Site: brandenburg
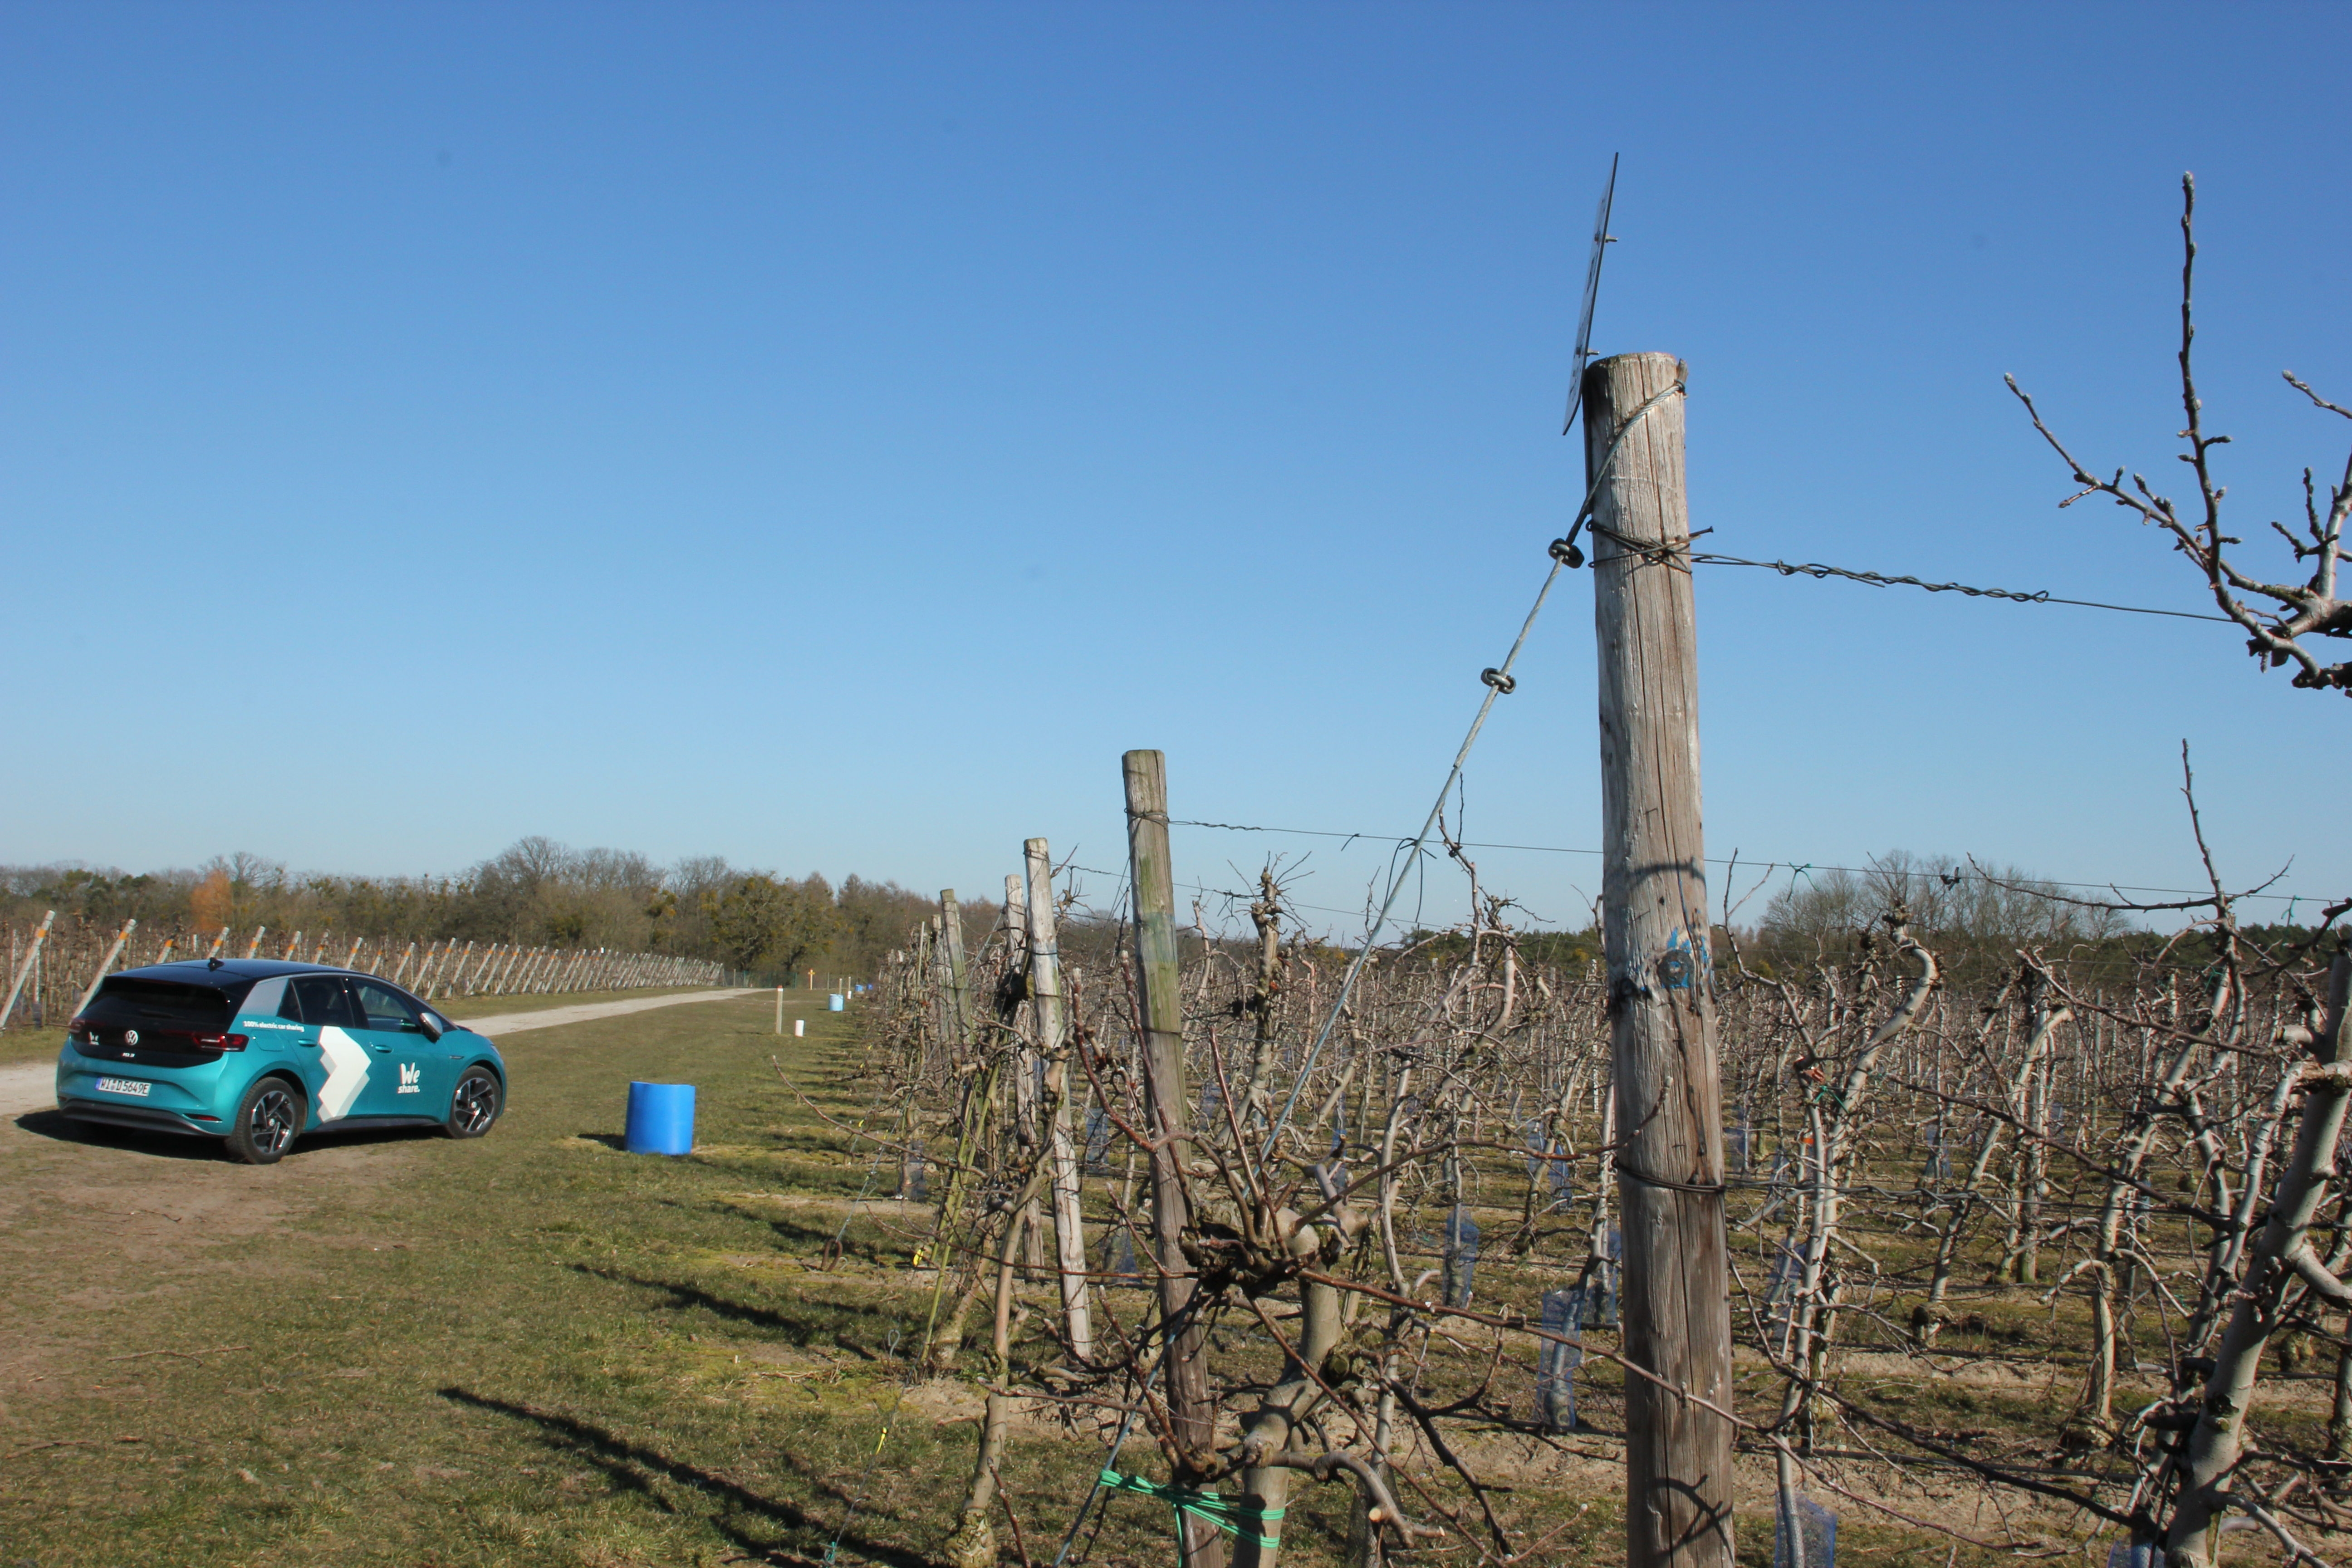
Growth stage (BBCH 03): Bud development